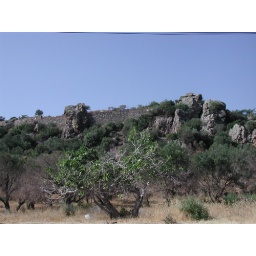
wall above the beach